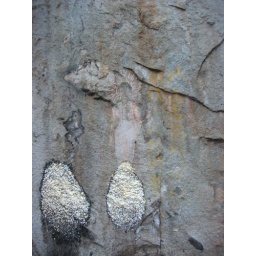
drawings on the wall, above the temple at Kao Look Chang and golden leaves offered and stuck to the wall